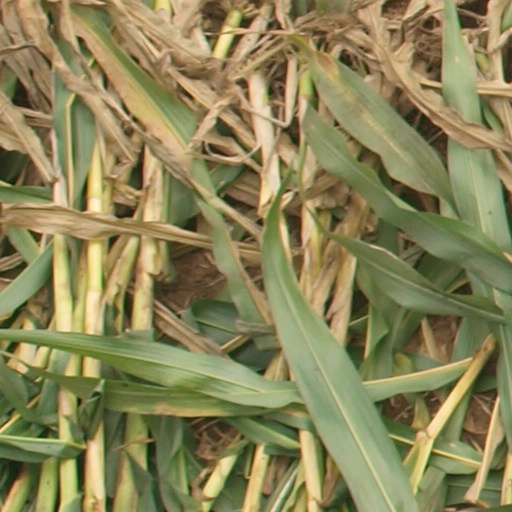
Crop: maize; corn